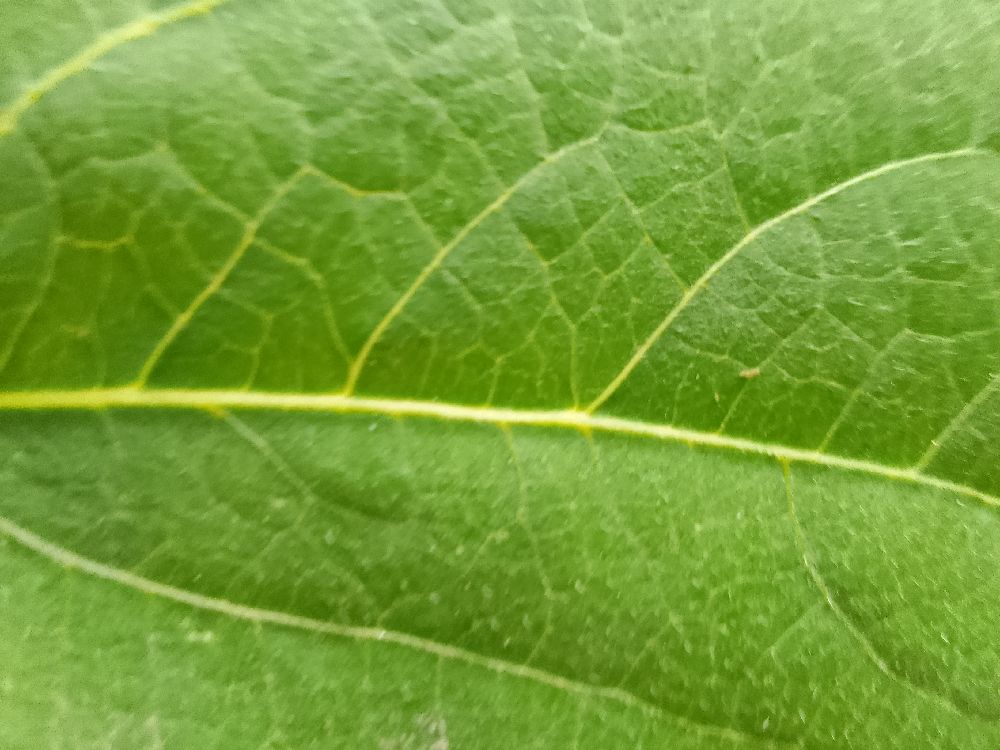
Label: healthy